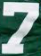
Number: 7